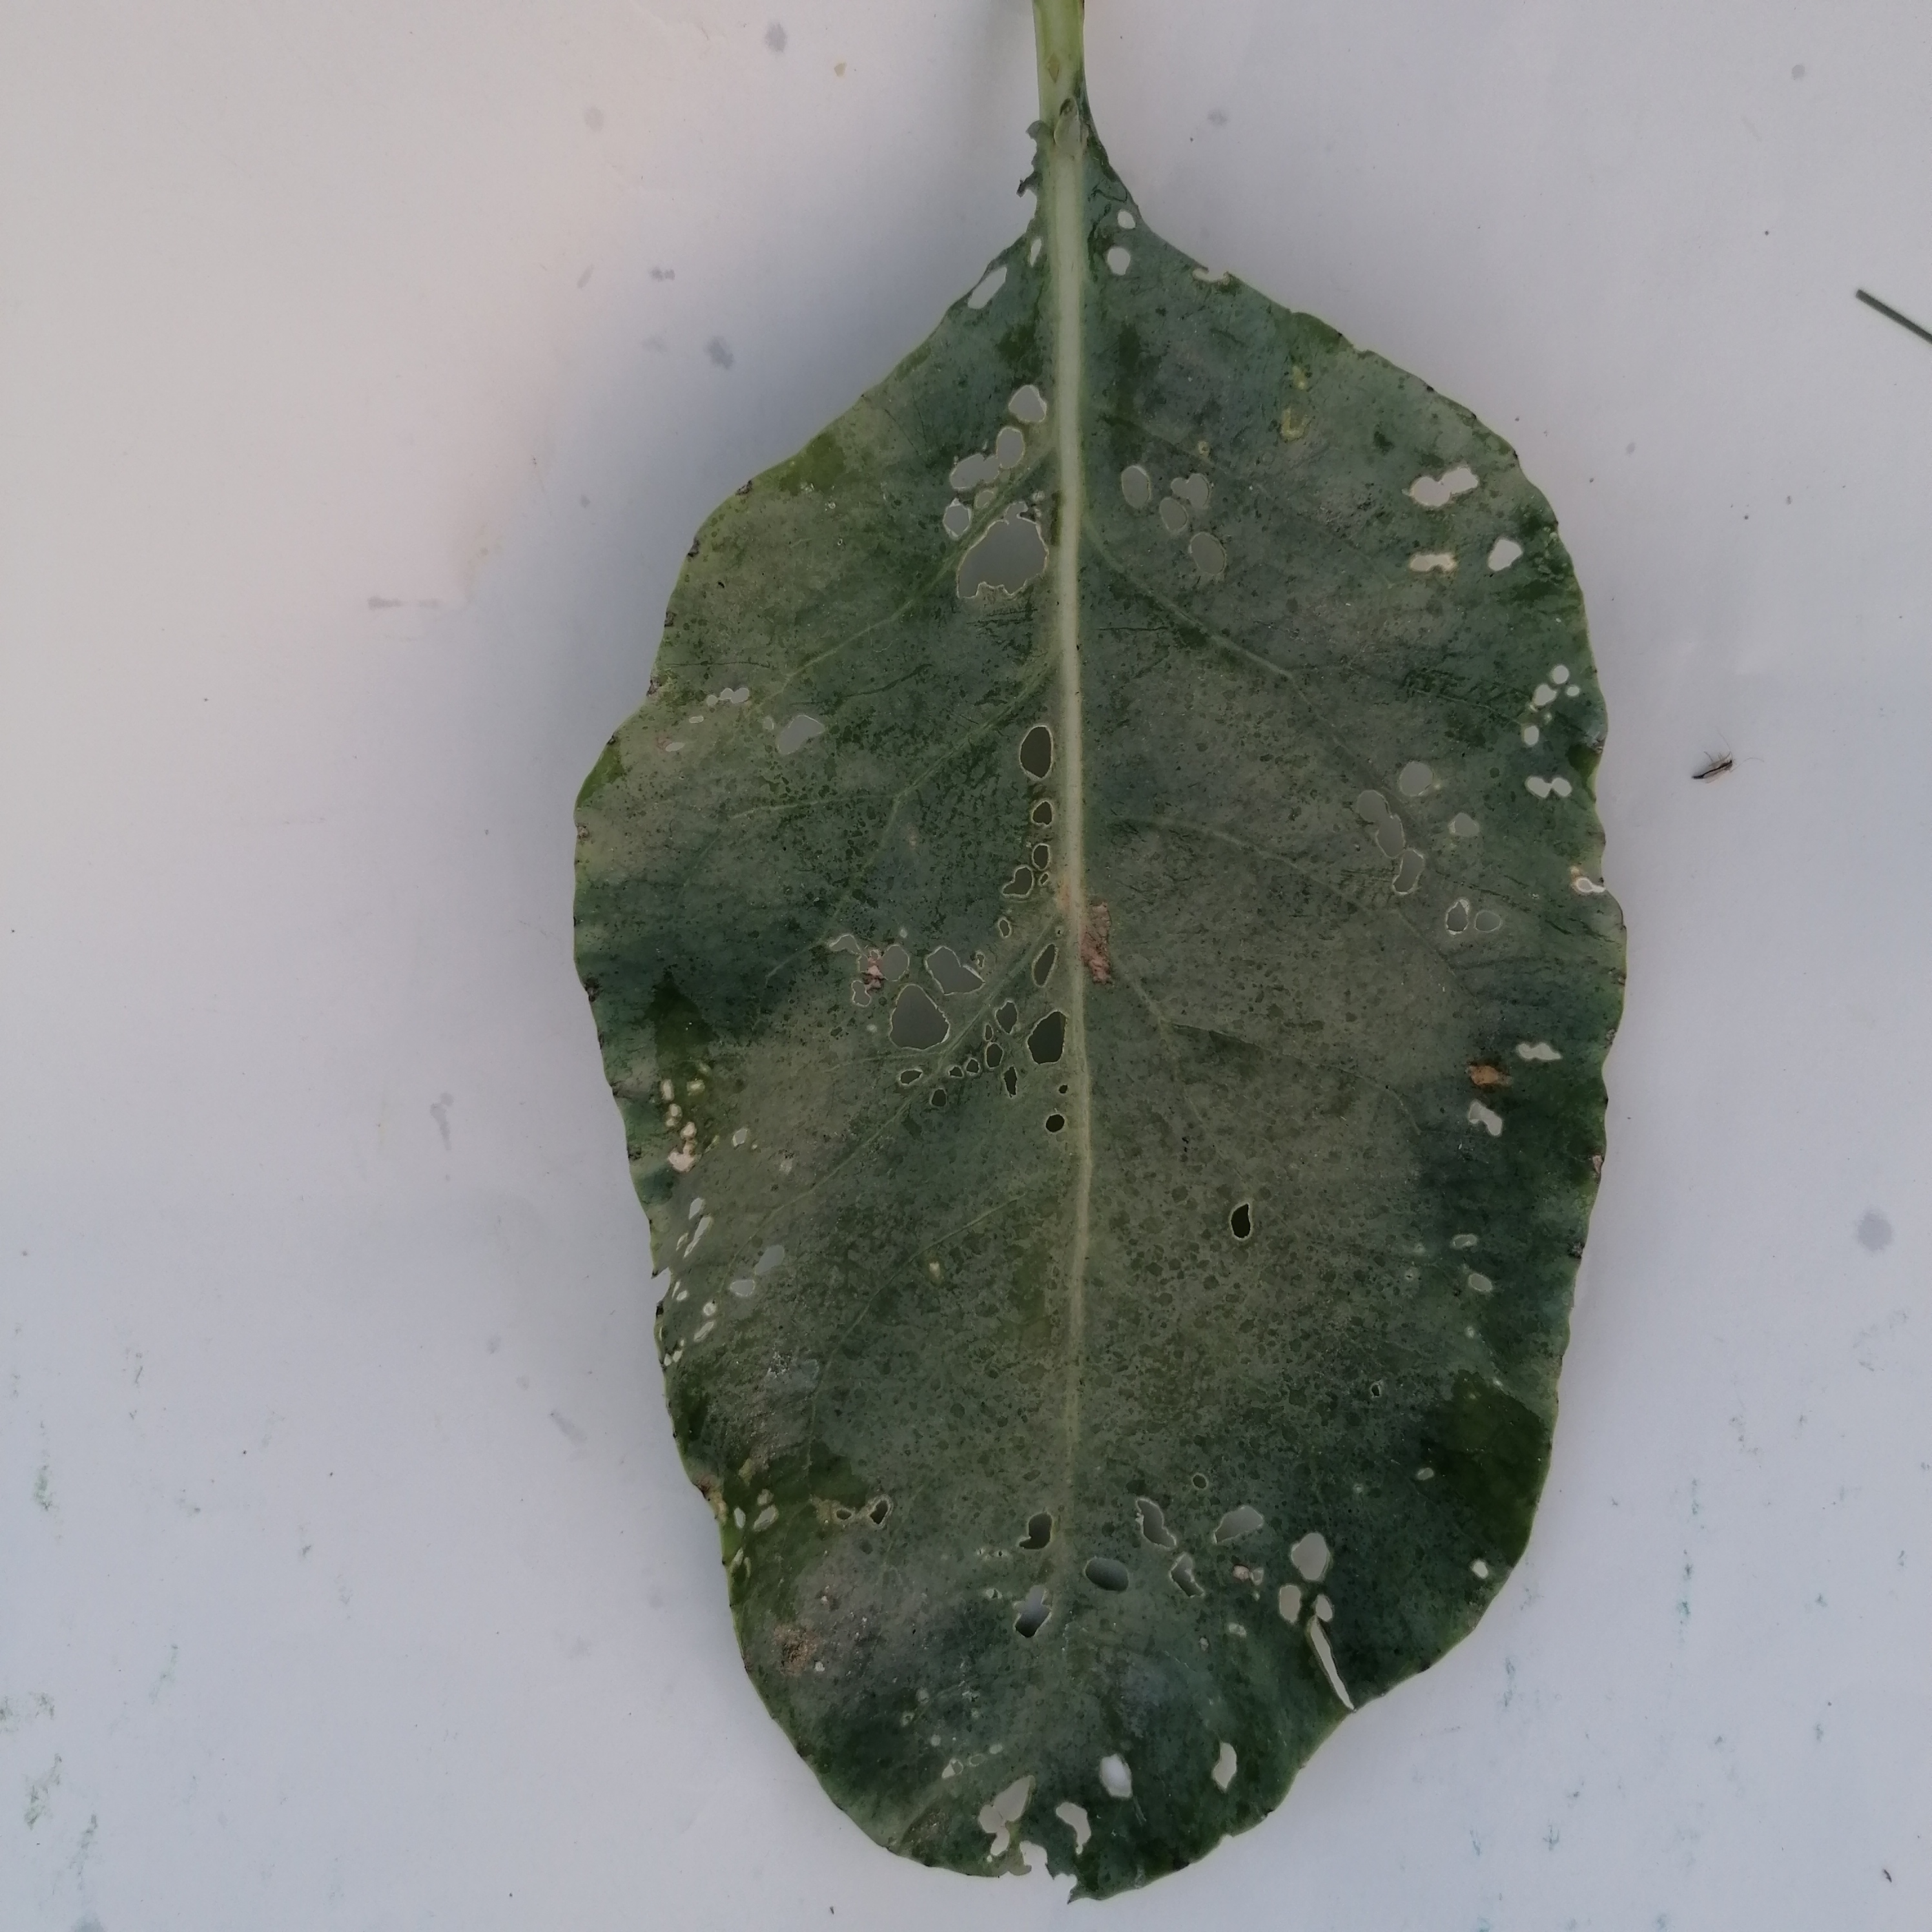
Label: Insect Hole